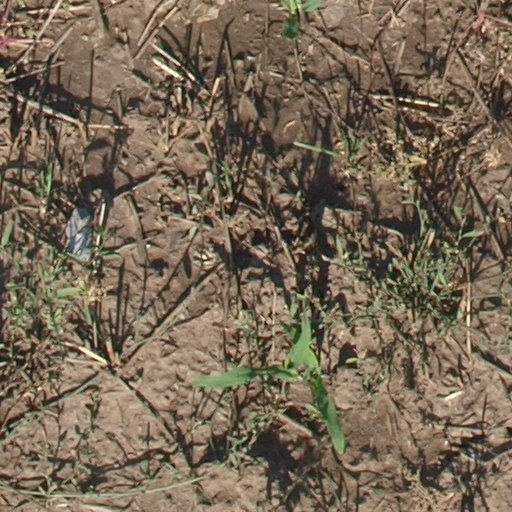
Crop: maize; corn